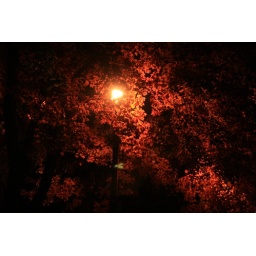
fall color illuminated by street lamp only